Wood Wharf

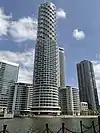
One Park Drive in 2021, one of the first apartment buildings to be completed.

Wood Wharf is a new-build mixed-use neighbourhood in London Docklands. It is immediately east of Canary Wharf on the northern quayside of the South Dock of West India Docks. , it is partially completed, with several buildings currently under construction and some developments paused.